Supreme Council of Ethnic Hellenes

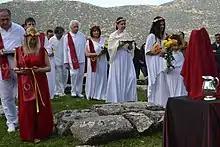
YSEE's Spring Equinox 2016 ritual at an ancient temple of Goddess Artemis in Peloponnese.

The Hellenic Ethnic Religion performs its ritual on altars and hearths, depending on the nature of the deities worshipped at the time. For the Olympian gods, altars are used, which are sanctified surfaces raised above the ground. For chthonic deities and ancestral spirits, they use hearths, which are sanctified surfaces on the ground or in pits. In Hellenic Ethnic Religion, the altar is the most sacred point, the abode of a deity, “where the altars are, that is where the gods are." Because of their nature the altars are points of refuge (asylum), and whoever touches them is considered invulnerable, as if they were “holding the hand of the gods”.